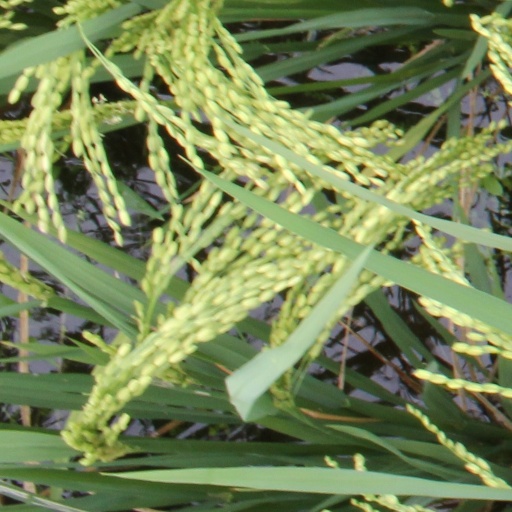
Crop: rice